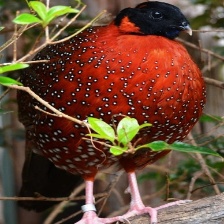
Species: SATYR TRAGOPAN
Scientific name: TRAGOPAN SATYRA